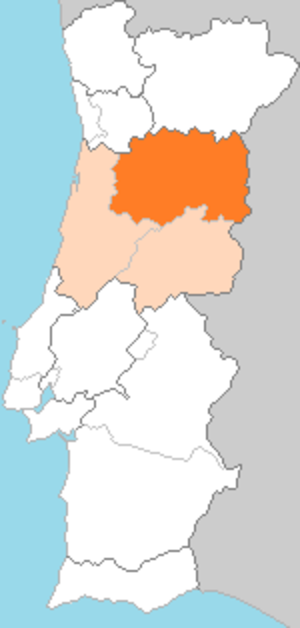
La Beira Alta est une ancienne région portugaise instituée par une réforme administrative de 1936. Cependant, les provinces n'ont jamais eu aucune attribution pratique, et leurs noms disparurent de la terminologie administrative avec l'entrée en vigueur de la Constitution portugaise de 1976.